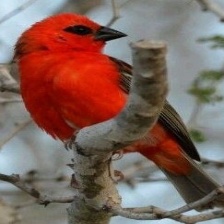
Species: RED FODY
Scientific name: FOUDIA MADAGASCARIENSIS